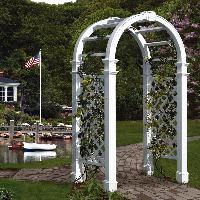
Weather: cloudy or overcast